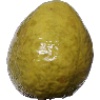
Label: Guava 1